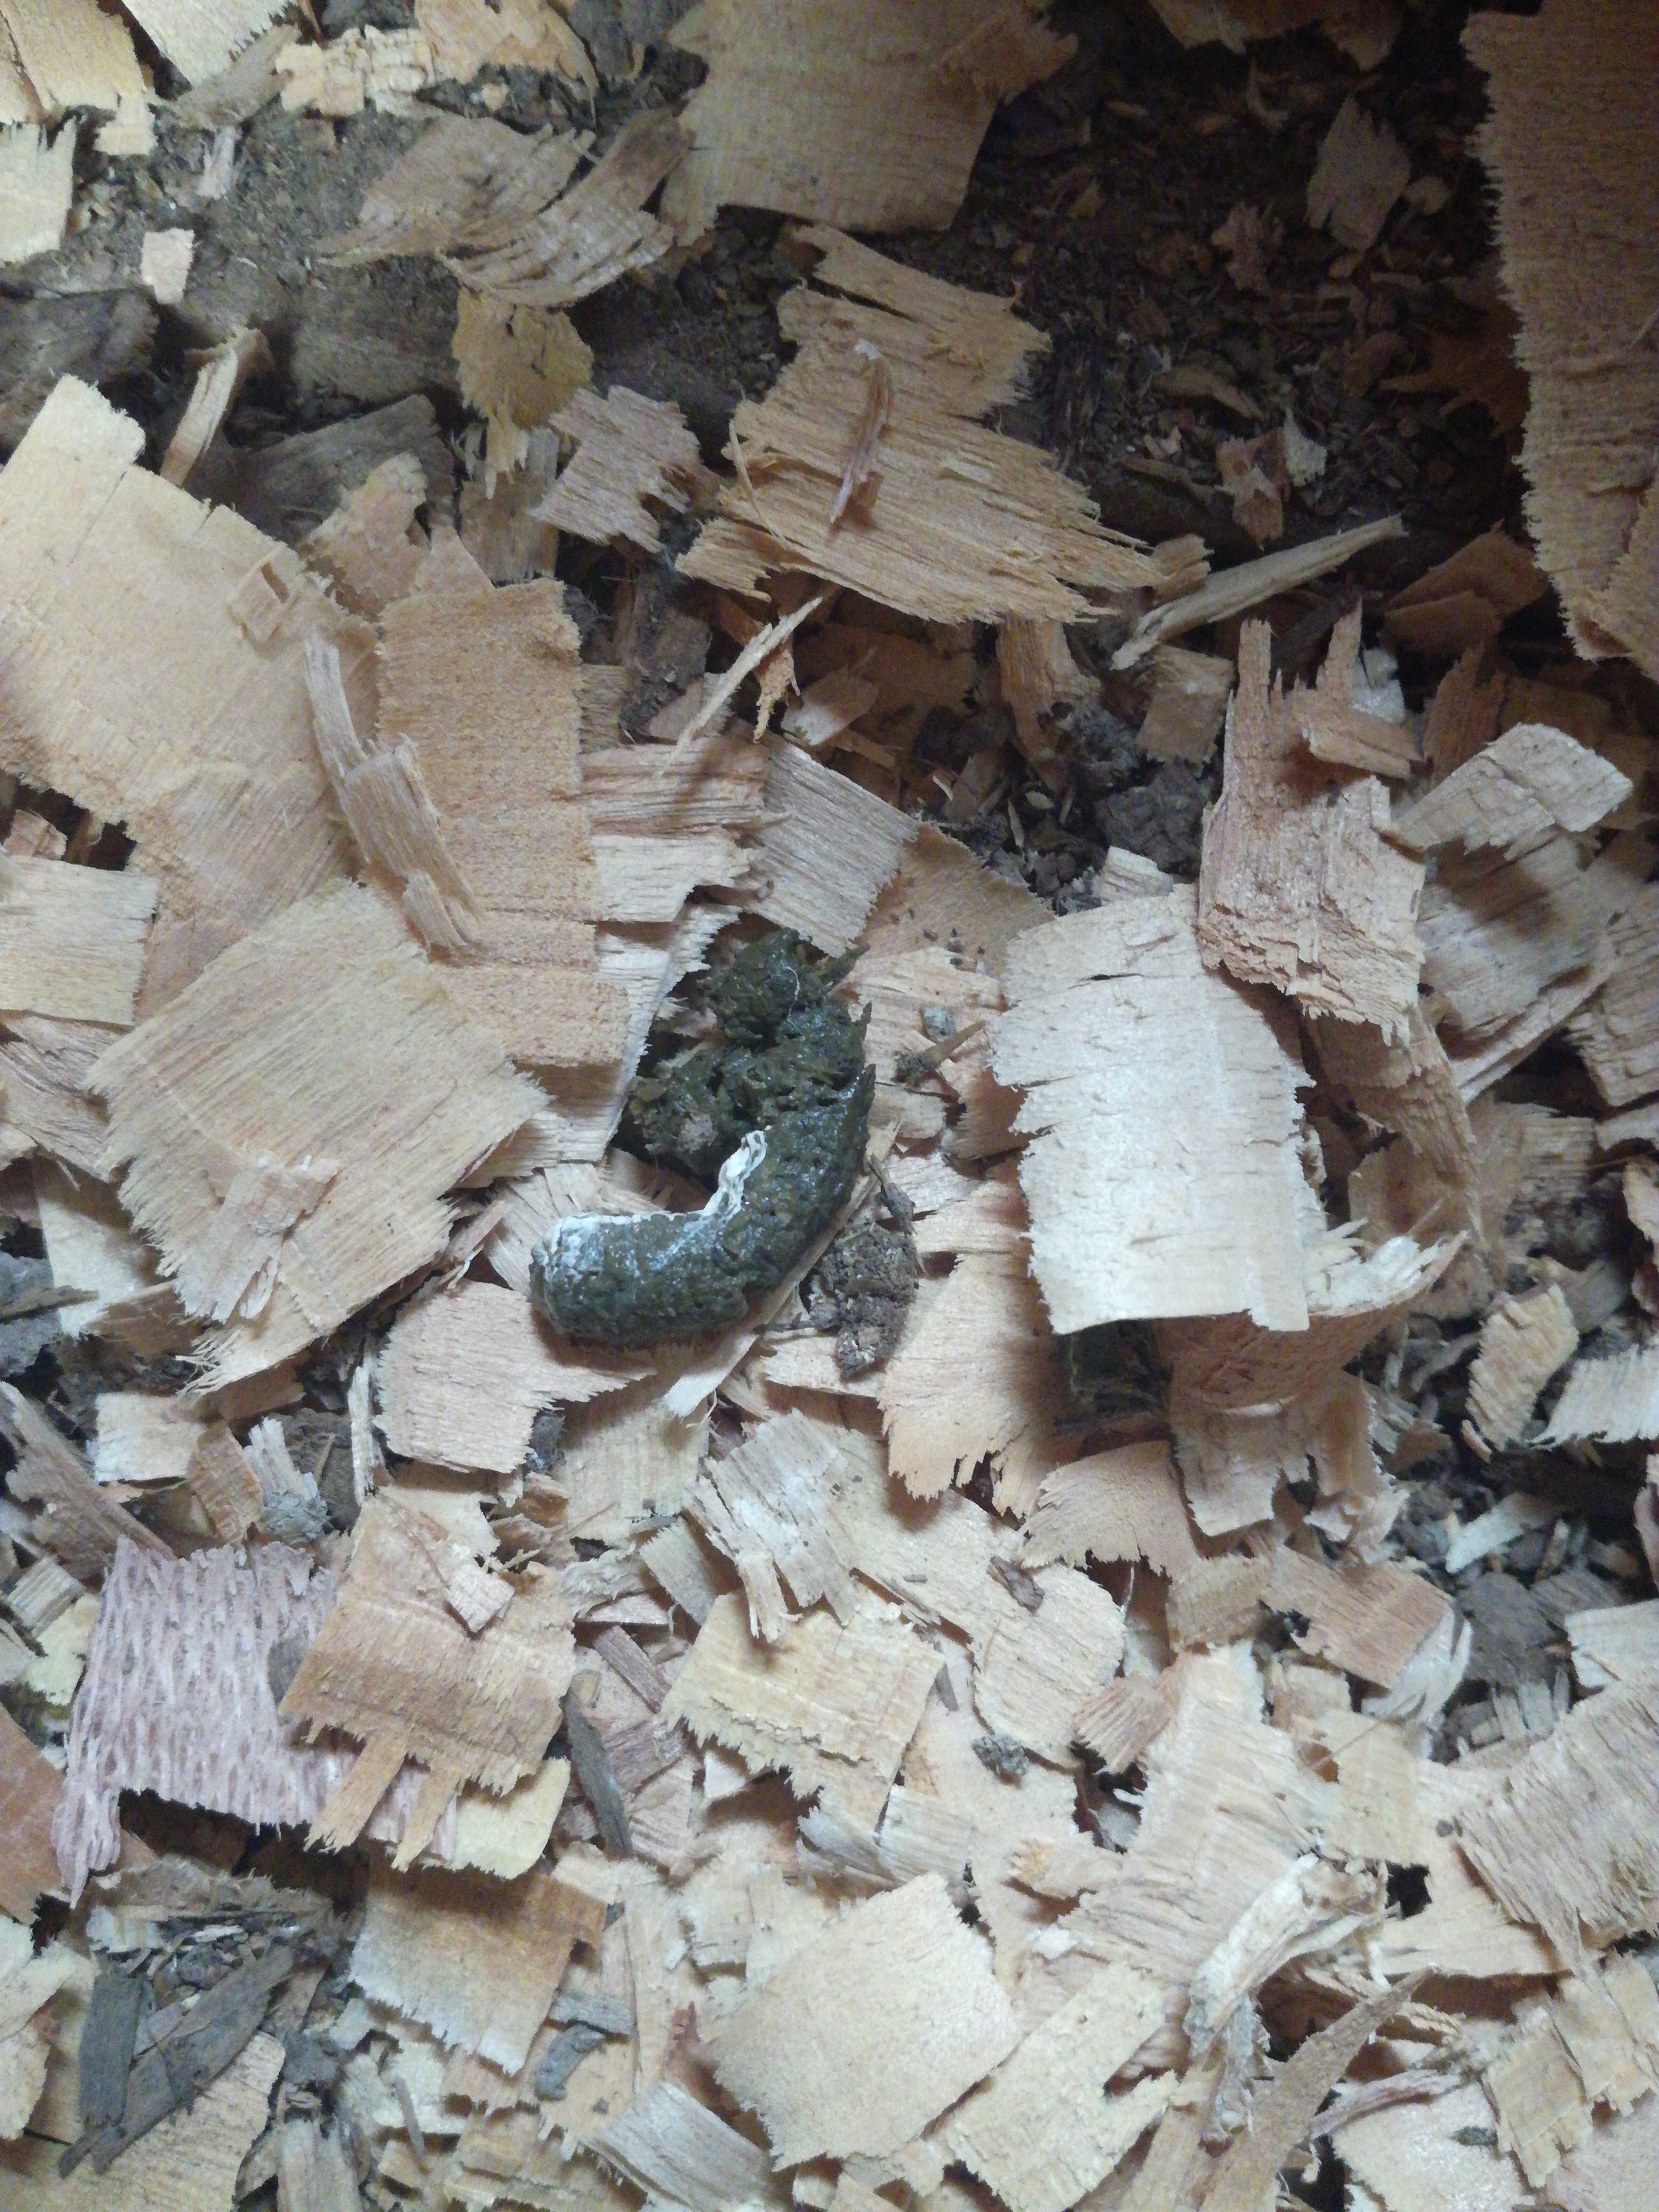
PCR-confirmed diagnosis: Healthy